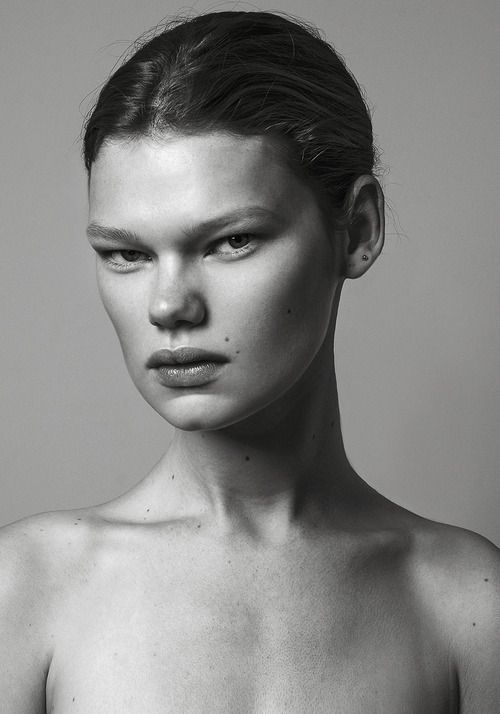
Label: Colored